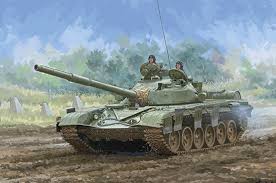
Label: Tank